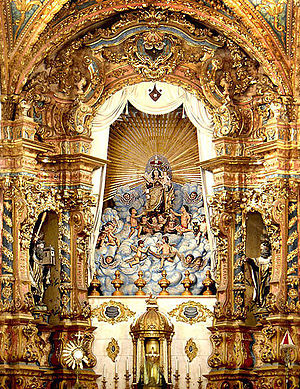
Recife / Fotogalleri
Recife er en by i det nordøstlige Brasilien, med et indbyggertal på 1,55 millioner. Den er hovedstad i delstaten Pernambuco og er havneby ved Atlanterhavet.